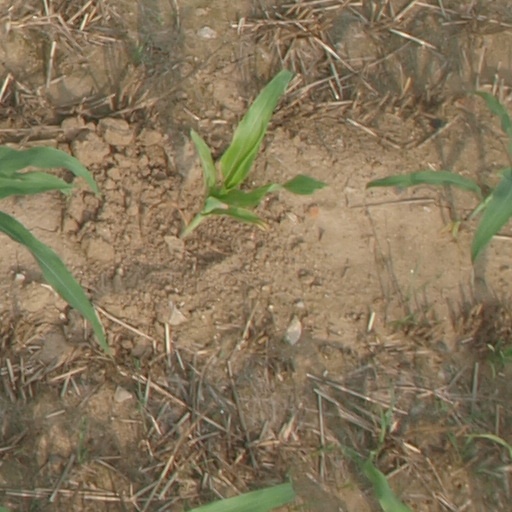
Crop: maize; corn